Question: Please indicate a possible affordance area of swing_golf_clubs that can be used for holding
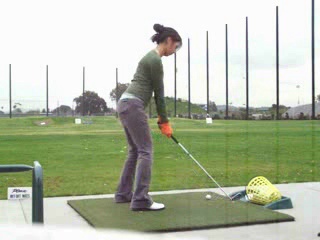
Answer: [159.685, 123.283, 190.989, 158.469]